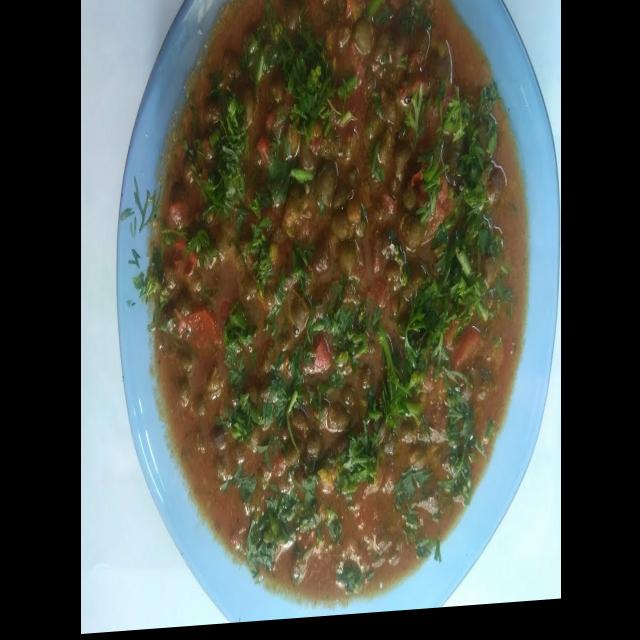
Dish: chole